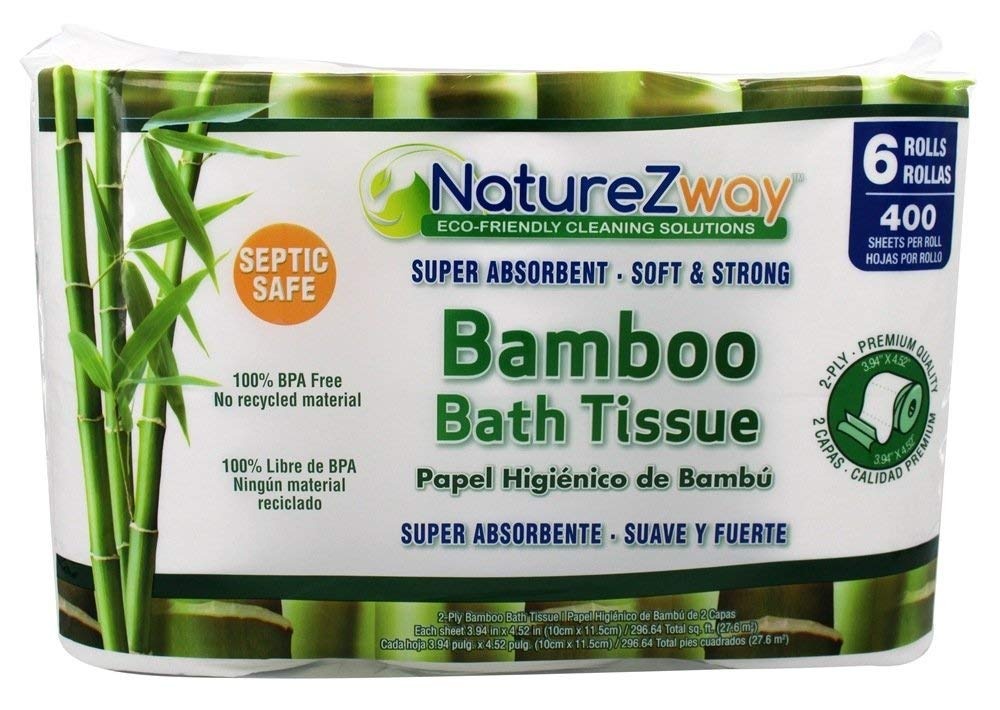
Item Name: Naturezway Tissue Bath Bamboo, 6 ct
Bullet Point: No dangerous plasticizers used
Value: 6.0
Unit: Count

Price: 14.95